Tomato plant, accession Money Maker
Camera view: tilt-top (135 deg); turntable rotation: 180 degrees
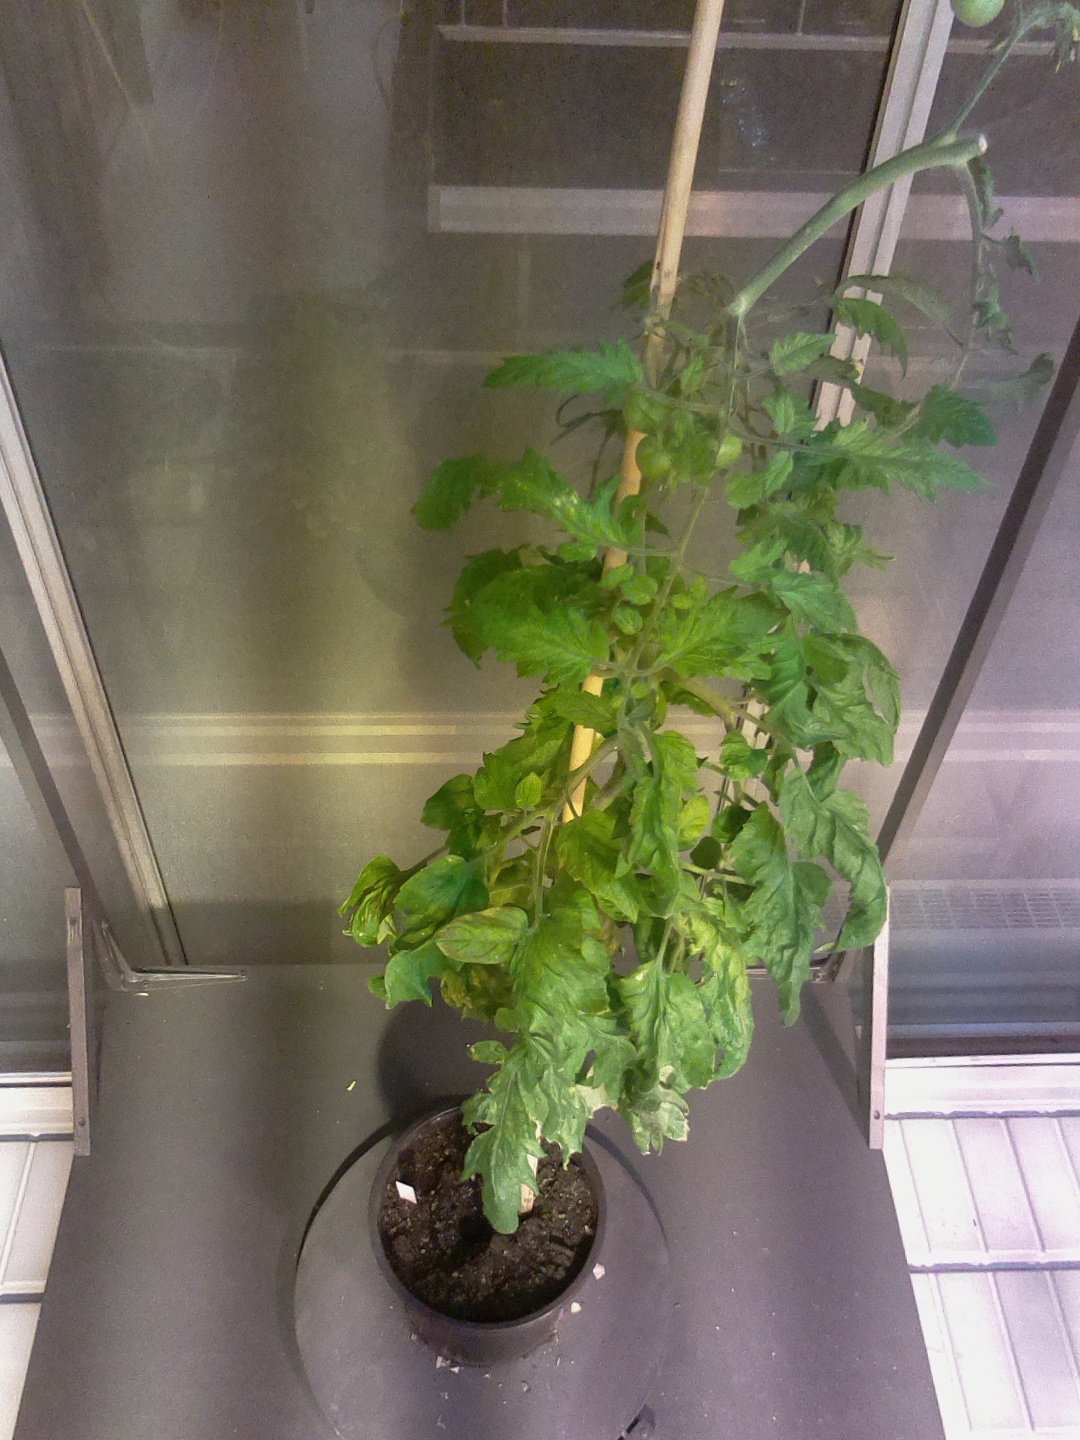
BBCH growth stage 78: 80% -90% of final fruit size